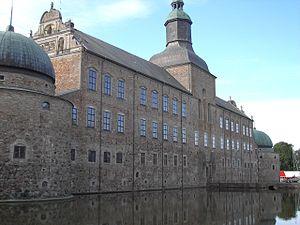
Vadstena est une petite ville sur la rive gauche du lac Vättern en Suède, dans la province d'Östergötland. Elle est peuplée de 5 612 habitants et est le chef-lieu de la commune de Vadstena.